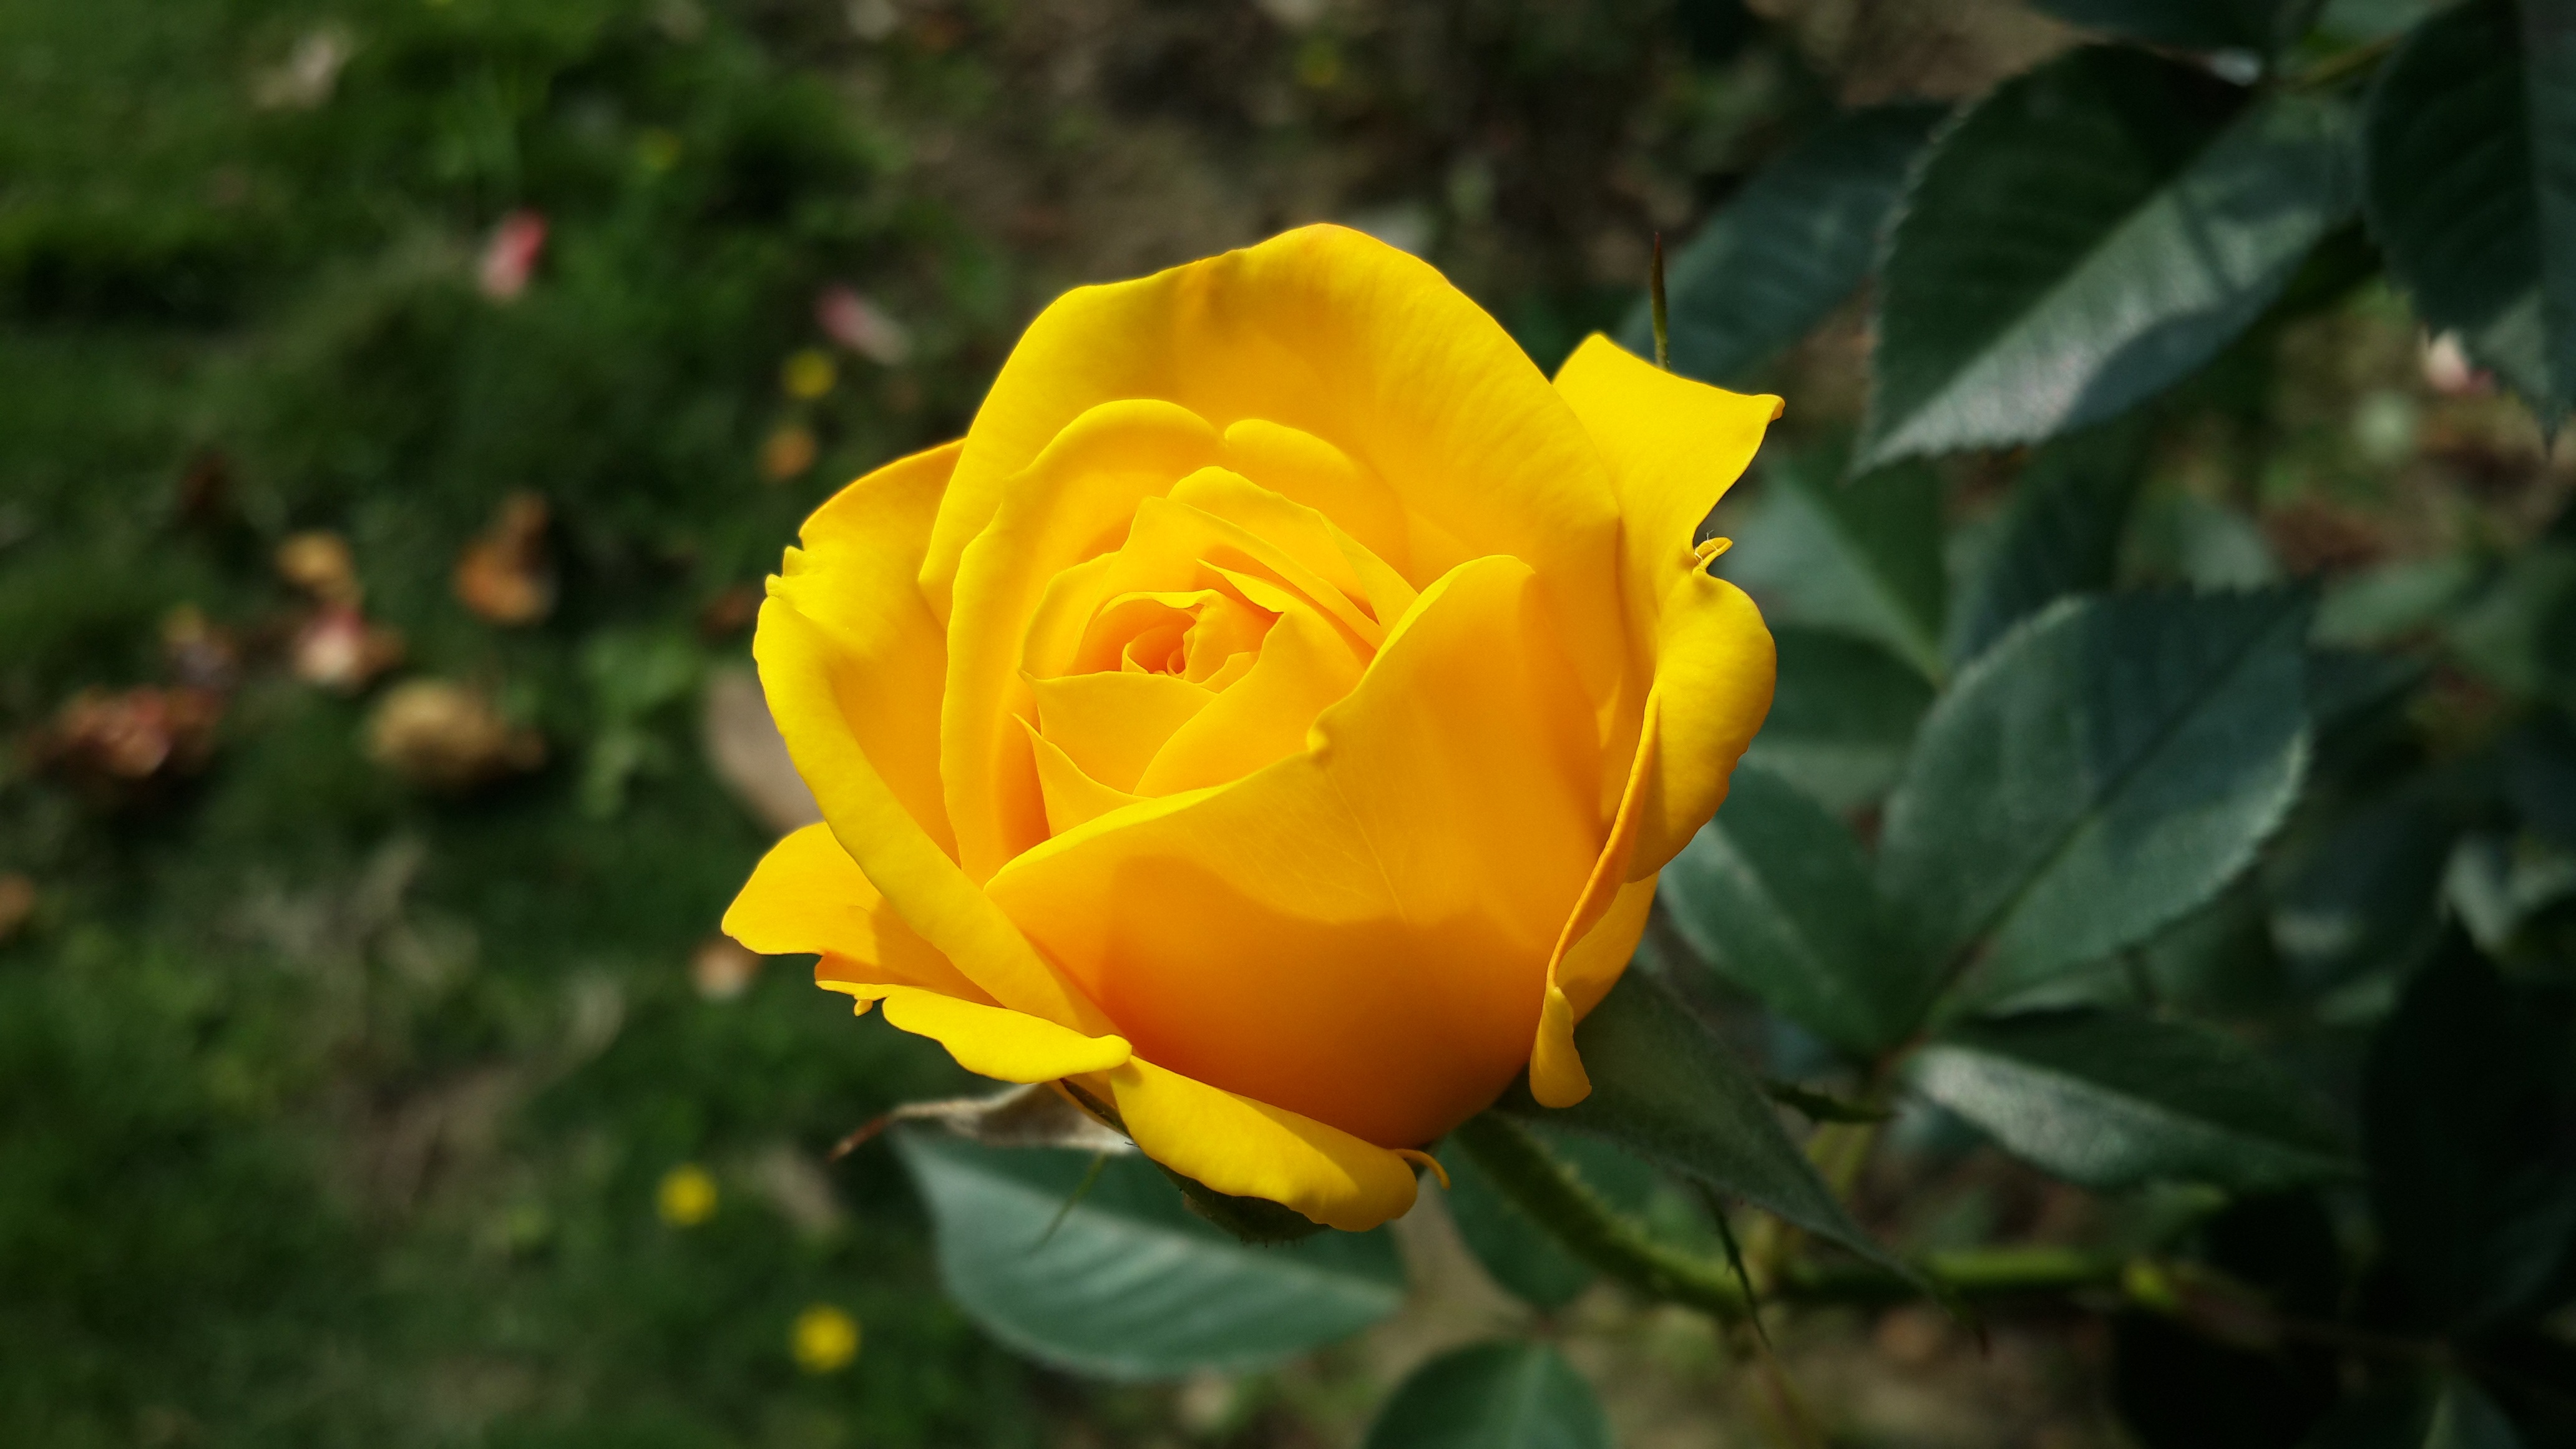
nature, plant, morning, flower, petal, rose, botany, yellow, flora, roses, macro photography, flowering plant, garden roses, rose family, bird's flowers, xie, land plant, austrian briar